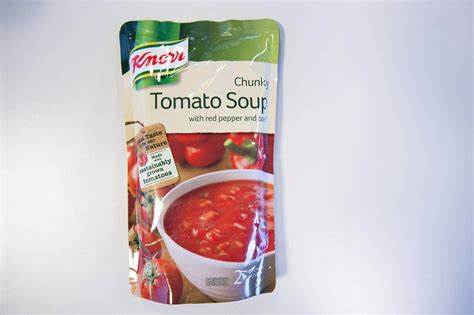
Waste category: cardboard